Clan MacAulay

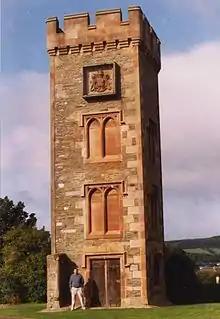
Ardencaple Castle, located near Helensburgh, Scotland. Today, all that remains of the grand turreted mansion is a solitary tower.

On 25 November 1600, evidence was brought forth to the Privy Council of an attempt on Ardincaple's life on 24 September 1600. The evidence pointed to the Captain of Carrick's men coming at night to Ardincaple and attacking followers of the laird and killing one, Malcolm Galbraith. A second attempt Ardincaple's life was carried out at night as he was staying at Nether Greenock. Ardincaple, Patrick Dennestoun (one of Ardincaple's servants), and Archibald Connel were all shot in the encounter. Again the Privy Council denounced the Captain of Carrick and his men as rebels. At the end of November 1600, the Captain of Carrick and 100 followers invaded the lands of Ardincaple armed with "hagbuts, pistolets, bows, darlochs and habershons". The force hid in the woods of Ardincaple for one night, taking several prisoners before fleeing. In the morning, a rider making towards the house of Ardincaple was presumed to be Ardincaple himself and nearly killed, before he was identified as a "Campbell" and servitor to the Earl of Argyll. Carrick's force, for fear of being pursued by men of the district, left the area after destroying houses, hamstringing animals, and making off with livestock belonging to other tenants of the duke. In the process the Carrick men "spuilyeit the houssis of John Dow McAula in Garelocheid and Patrik McCaula in Aldonit". For their actions, the participating Campbells were again denounced as rebels.